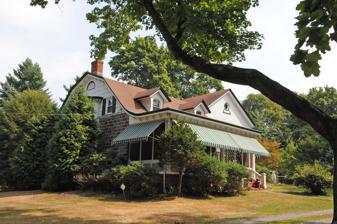
Building: Bogert House (Demarest, New Jersey)
Country: United States of America
Year built: 1740
Historic house in New Jersey, United States United States historic place Bogert House U.S. National Register of Historic Places New Jersey Register of Historic Places Show map of Bergen County, New Jersey Show map of New Jersey Show map of the United States Location 324 County Road, Demarest, New Jersey Coordinates 40°57′43″N 73°57′39″W / 40.96194°N 73.96083°W / 40.96194; -73.96083 Area 3 acres (1.2 ha) Built 1740 MPS Stone Houses of Bergen County TR NRHP reference No. 83001476 NJRHP No. 452 Significant dates Added to NRHP January 9, 1983 Designated NJRHP October 3, 1980 Bogert House is located in Demarest , Bergen County , New Jersey , United States. The house was built in 1740 and was added to the National Register of Historic Places on January 9, 1983. See also National Register of Historic Places listings in Bergen County, New Jersey John Jacob Bogert House References